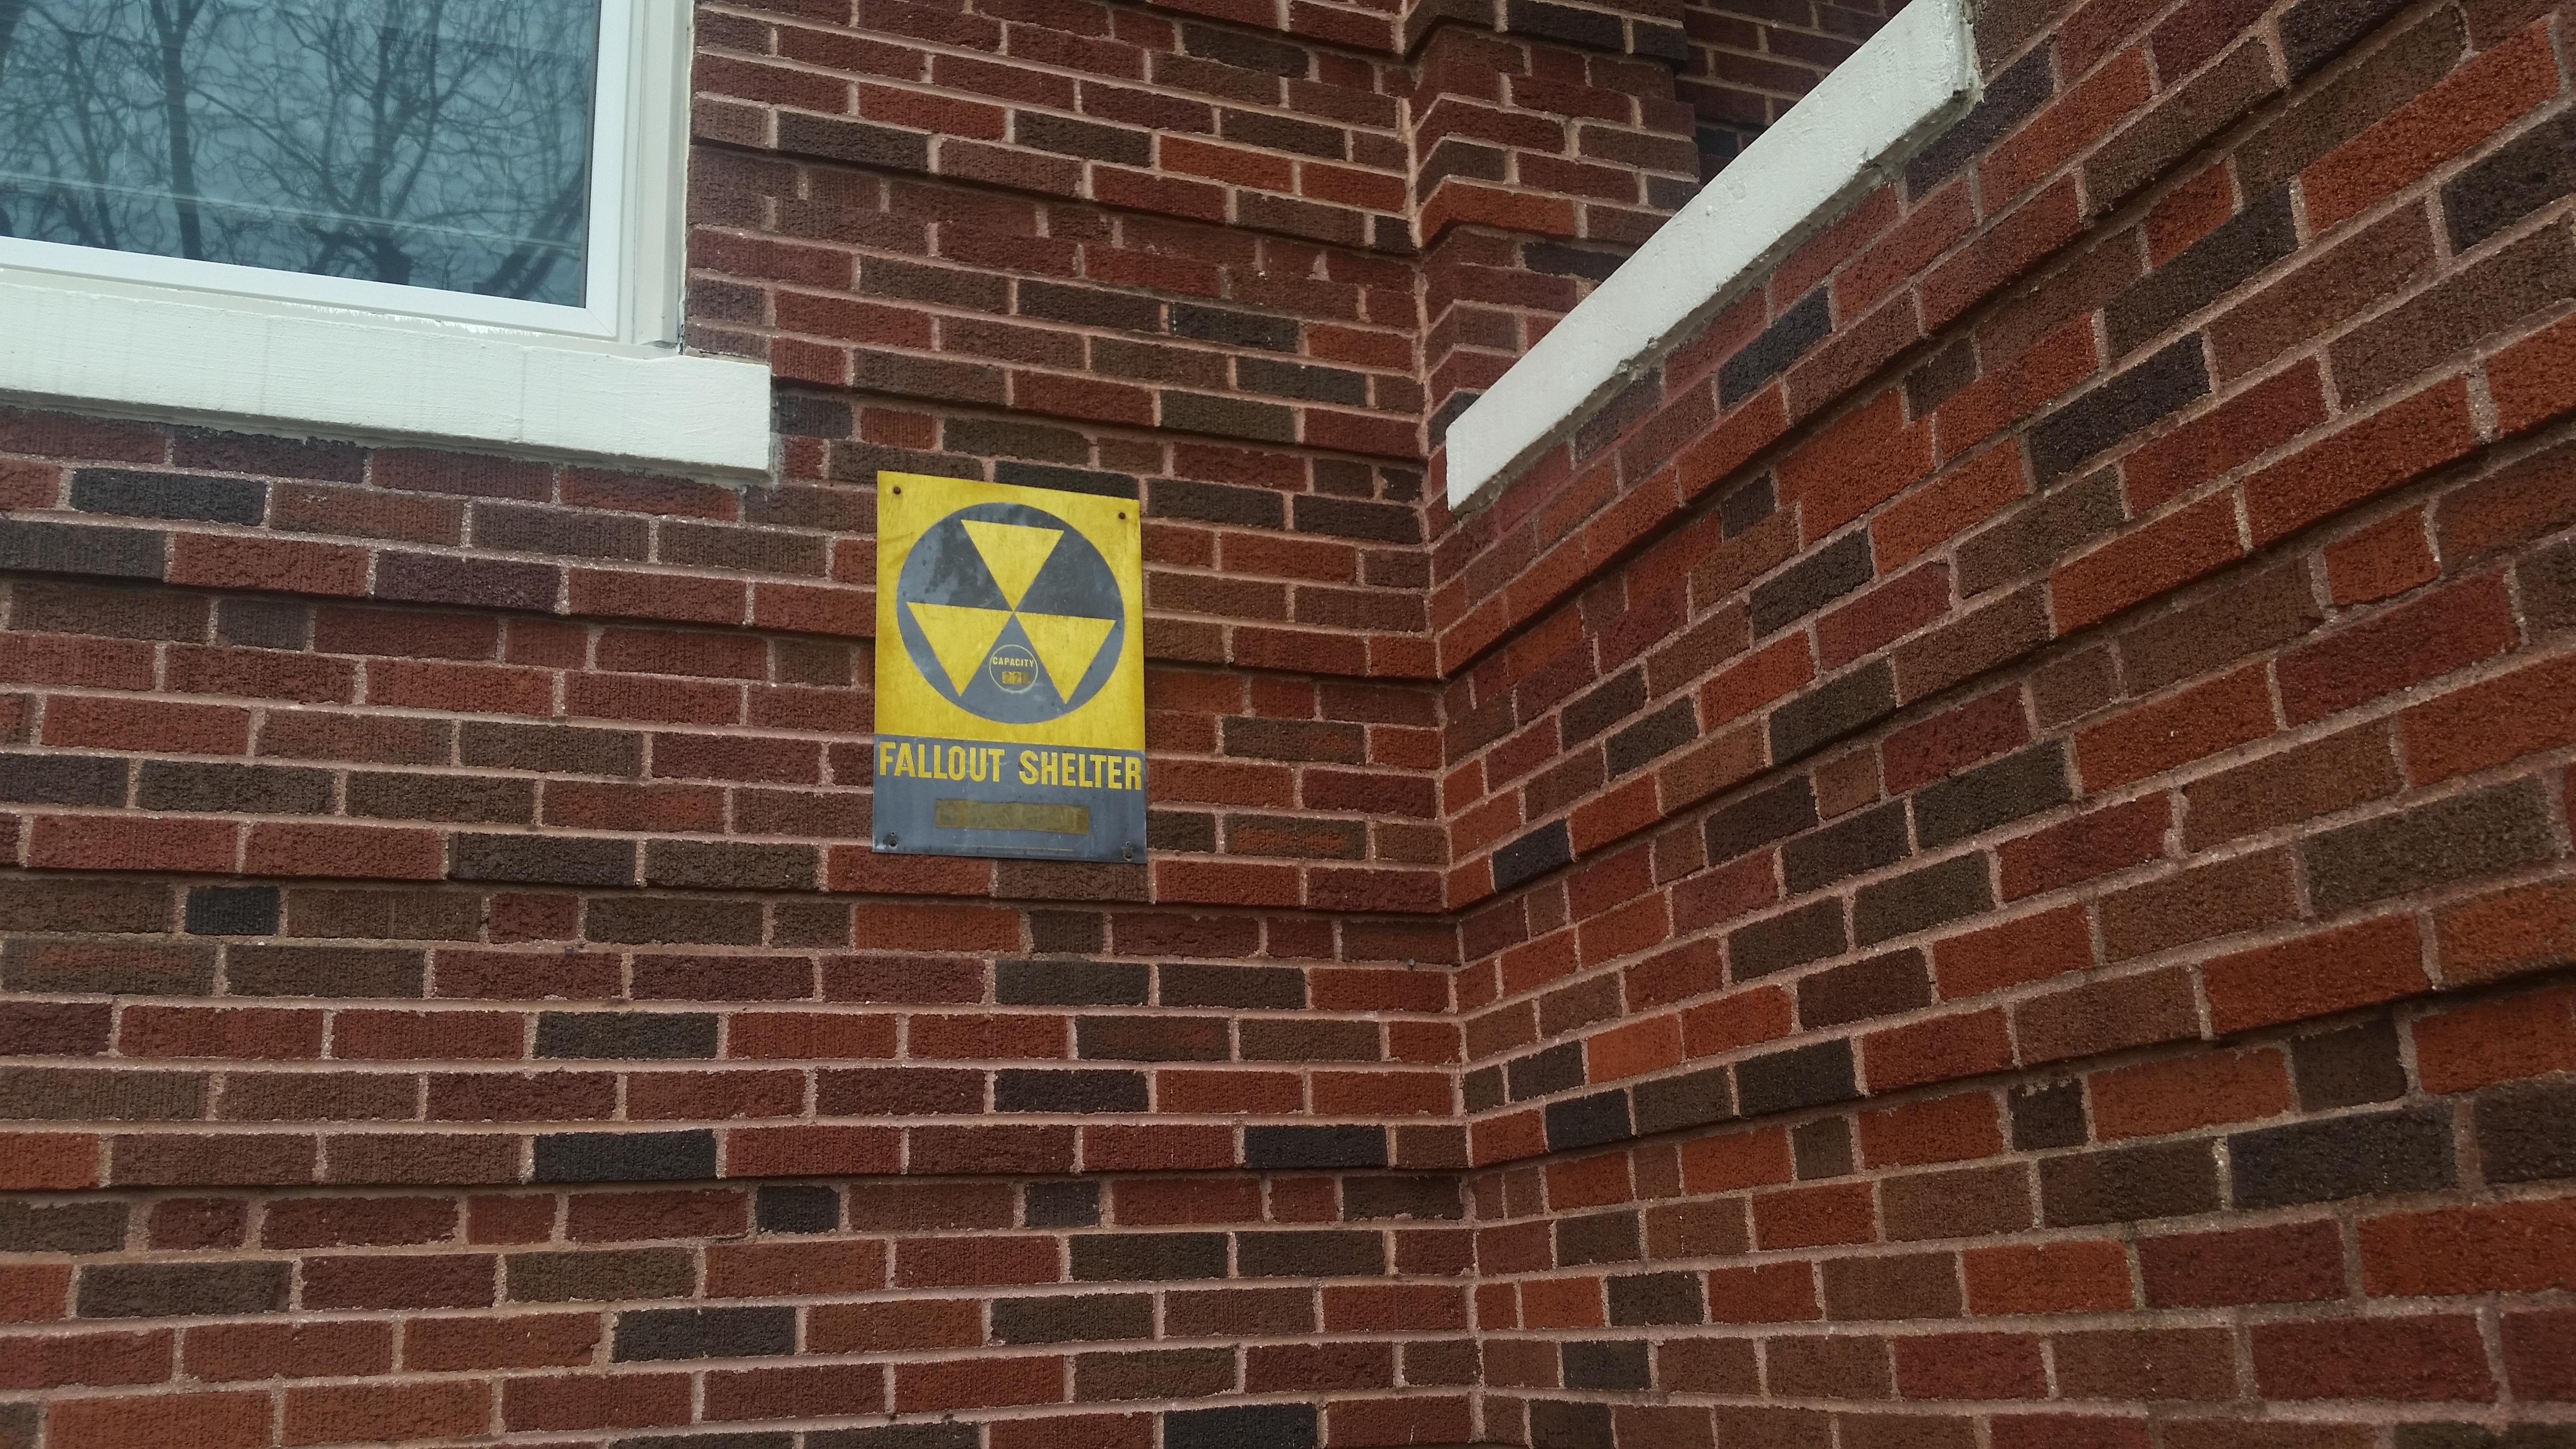
architecture, vintage, window, roof, building, wall, facade, brick, material, signs, brickwork, courthouse, 50s, flooring